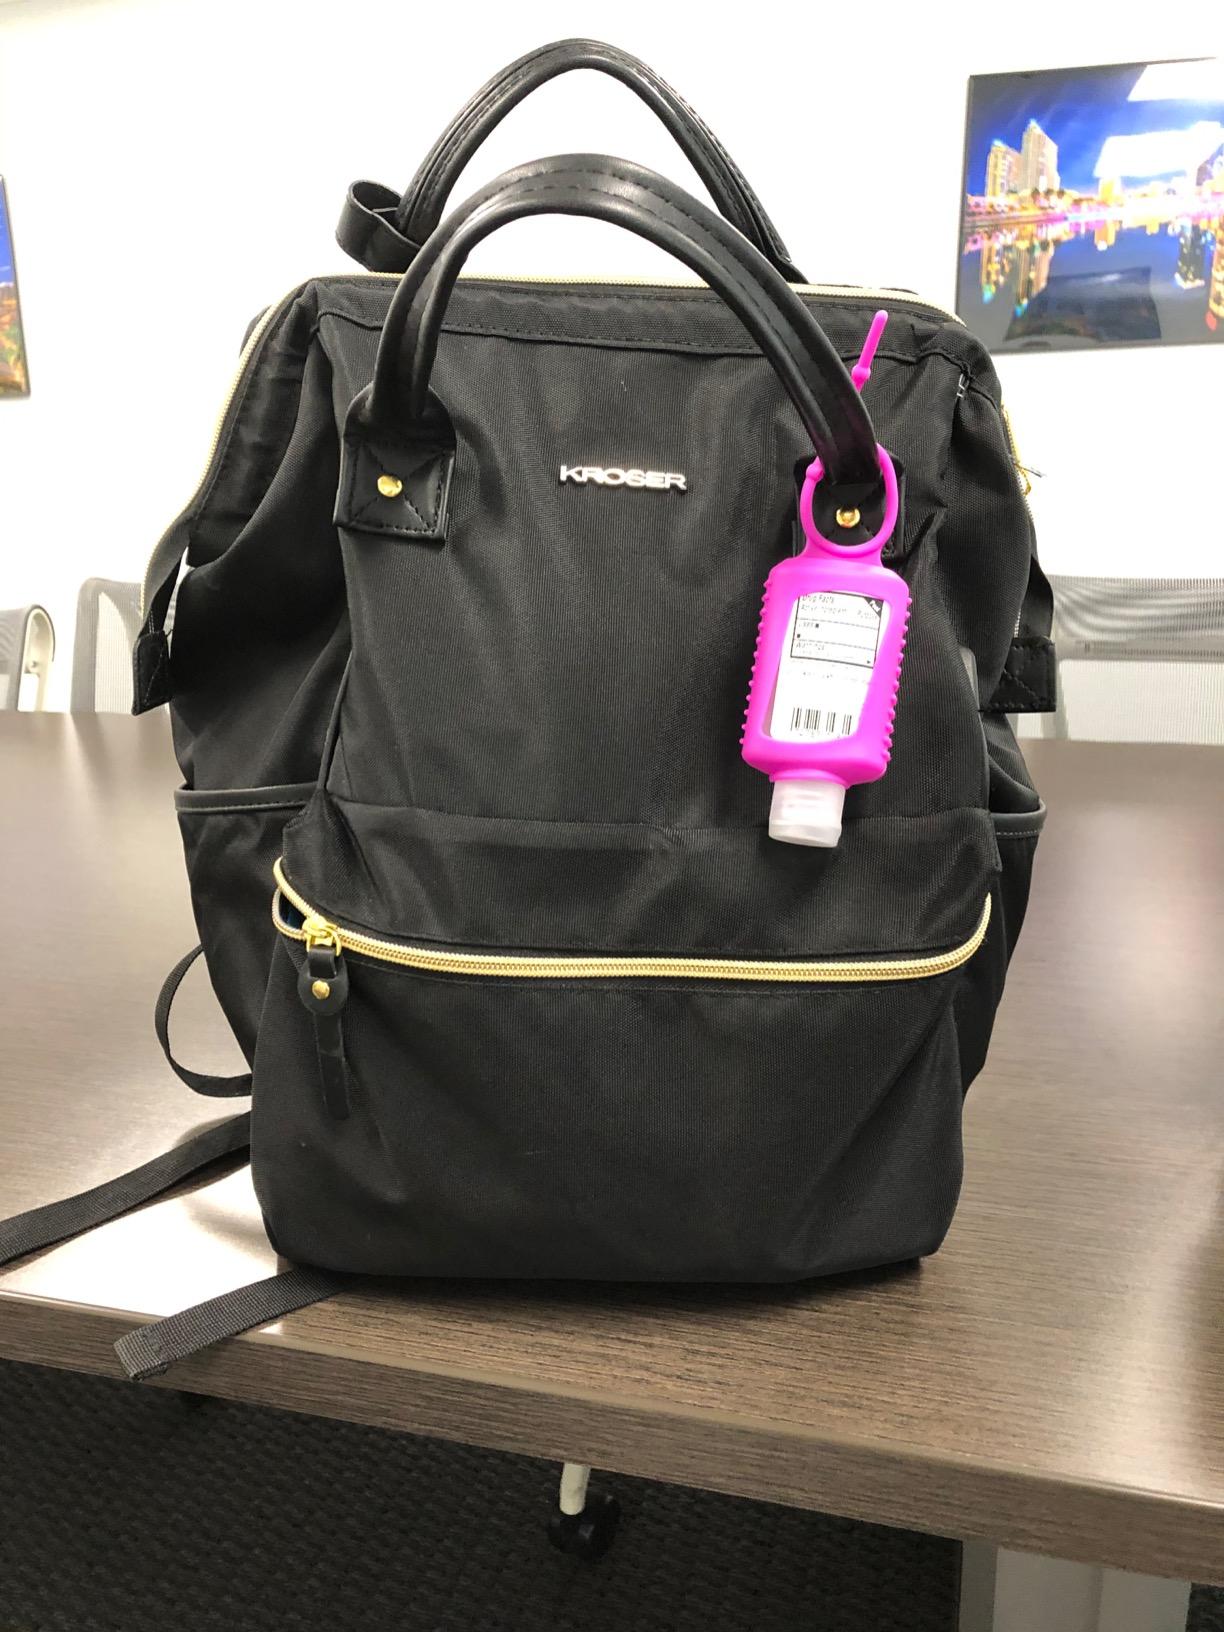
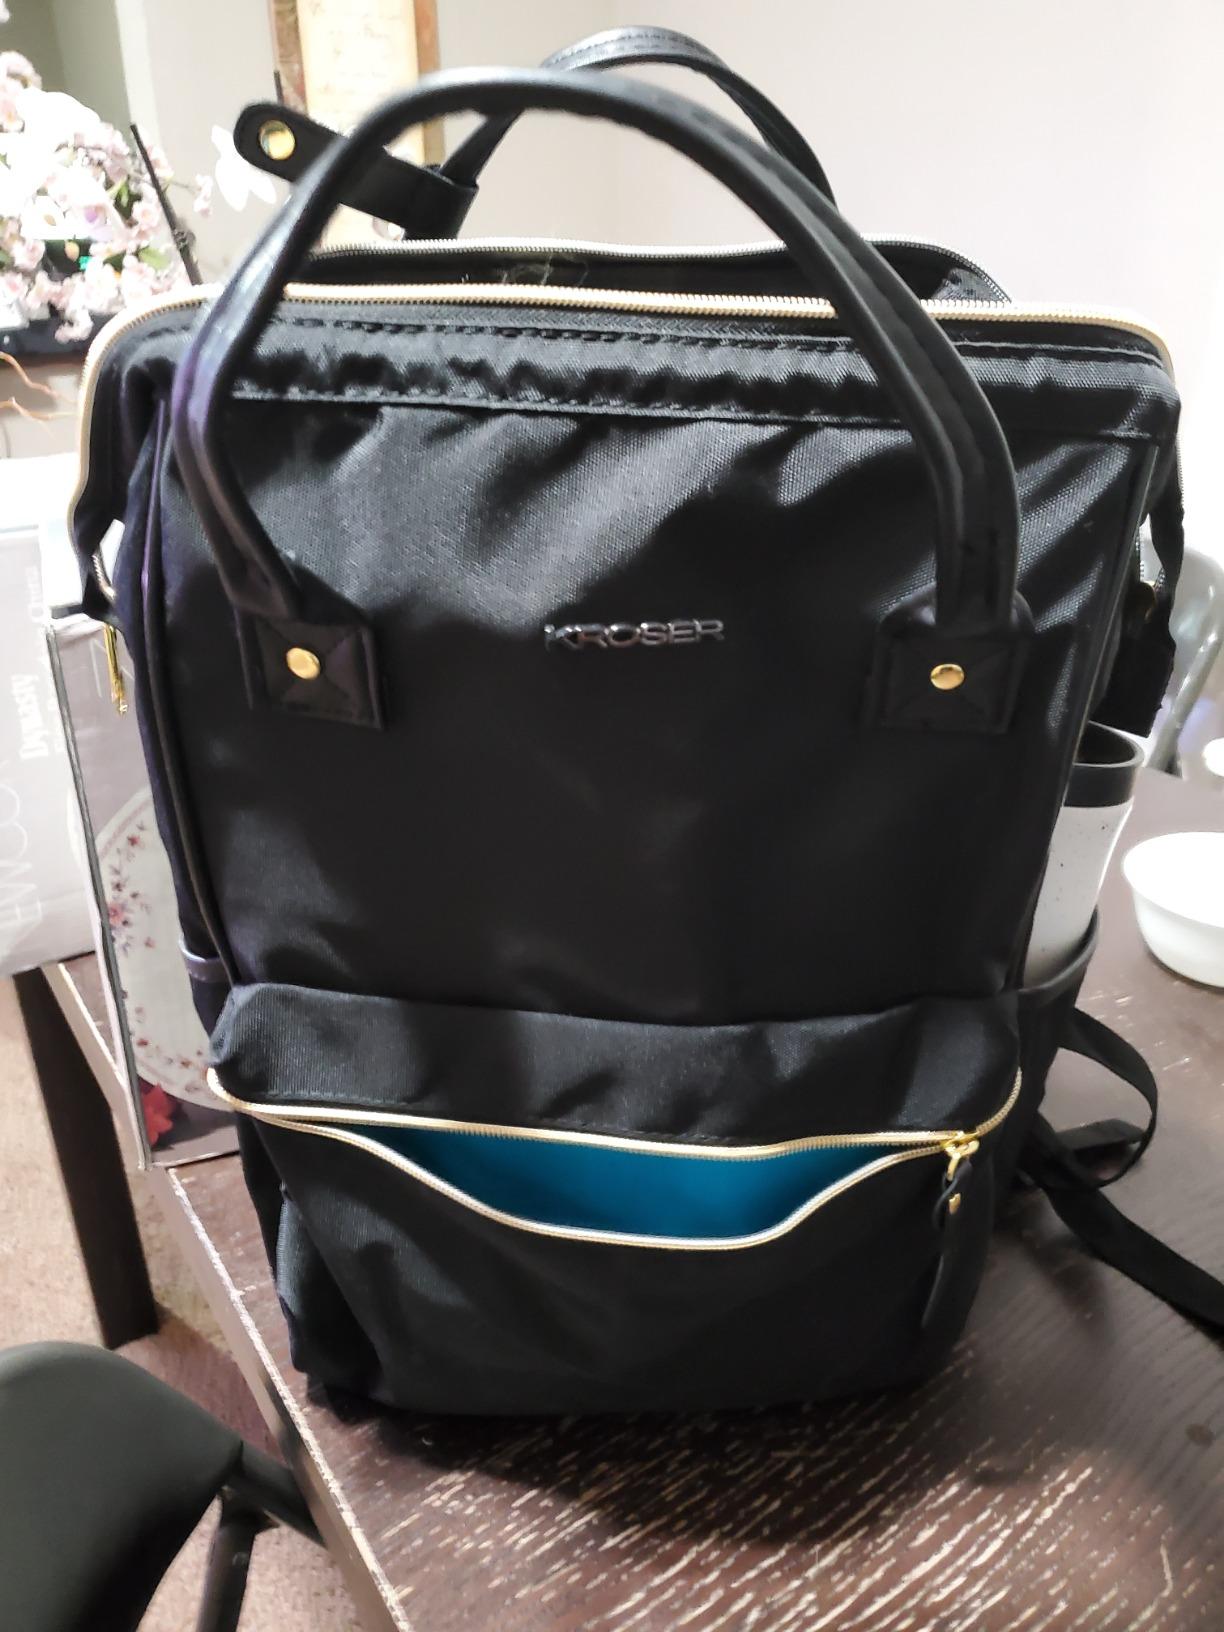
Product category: bag
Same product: yes